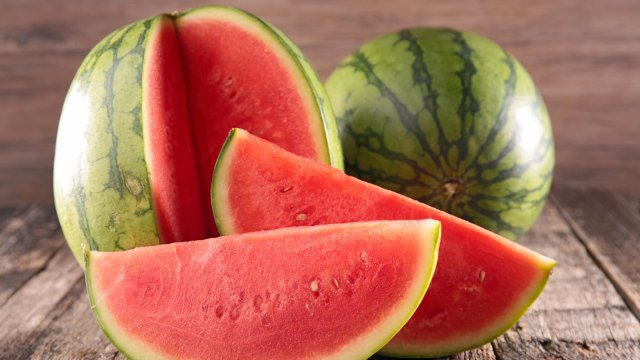
Label: Watermelon